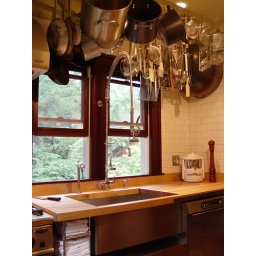
another view of kitchen by sink / dishwasher area